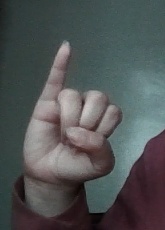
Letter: meem